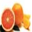
Label: orange